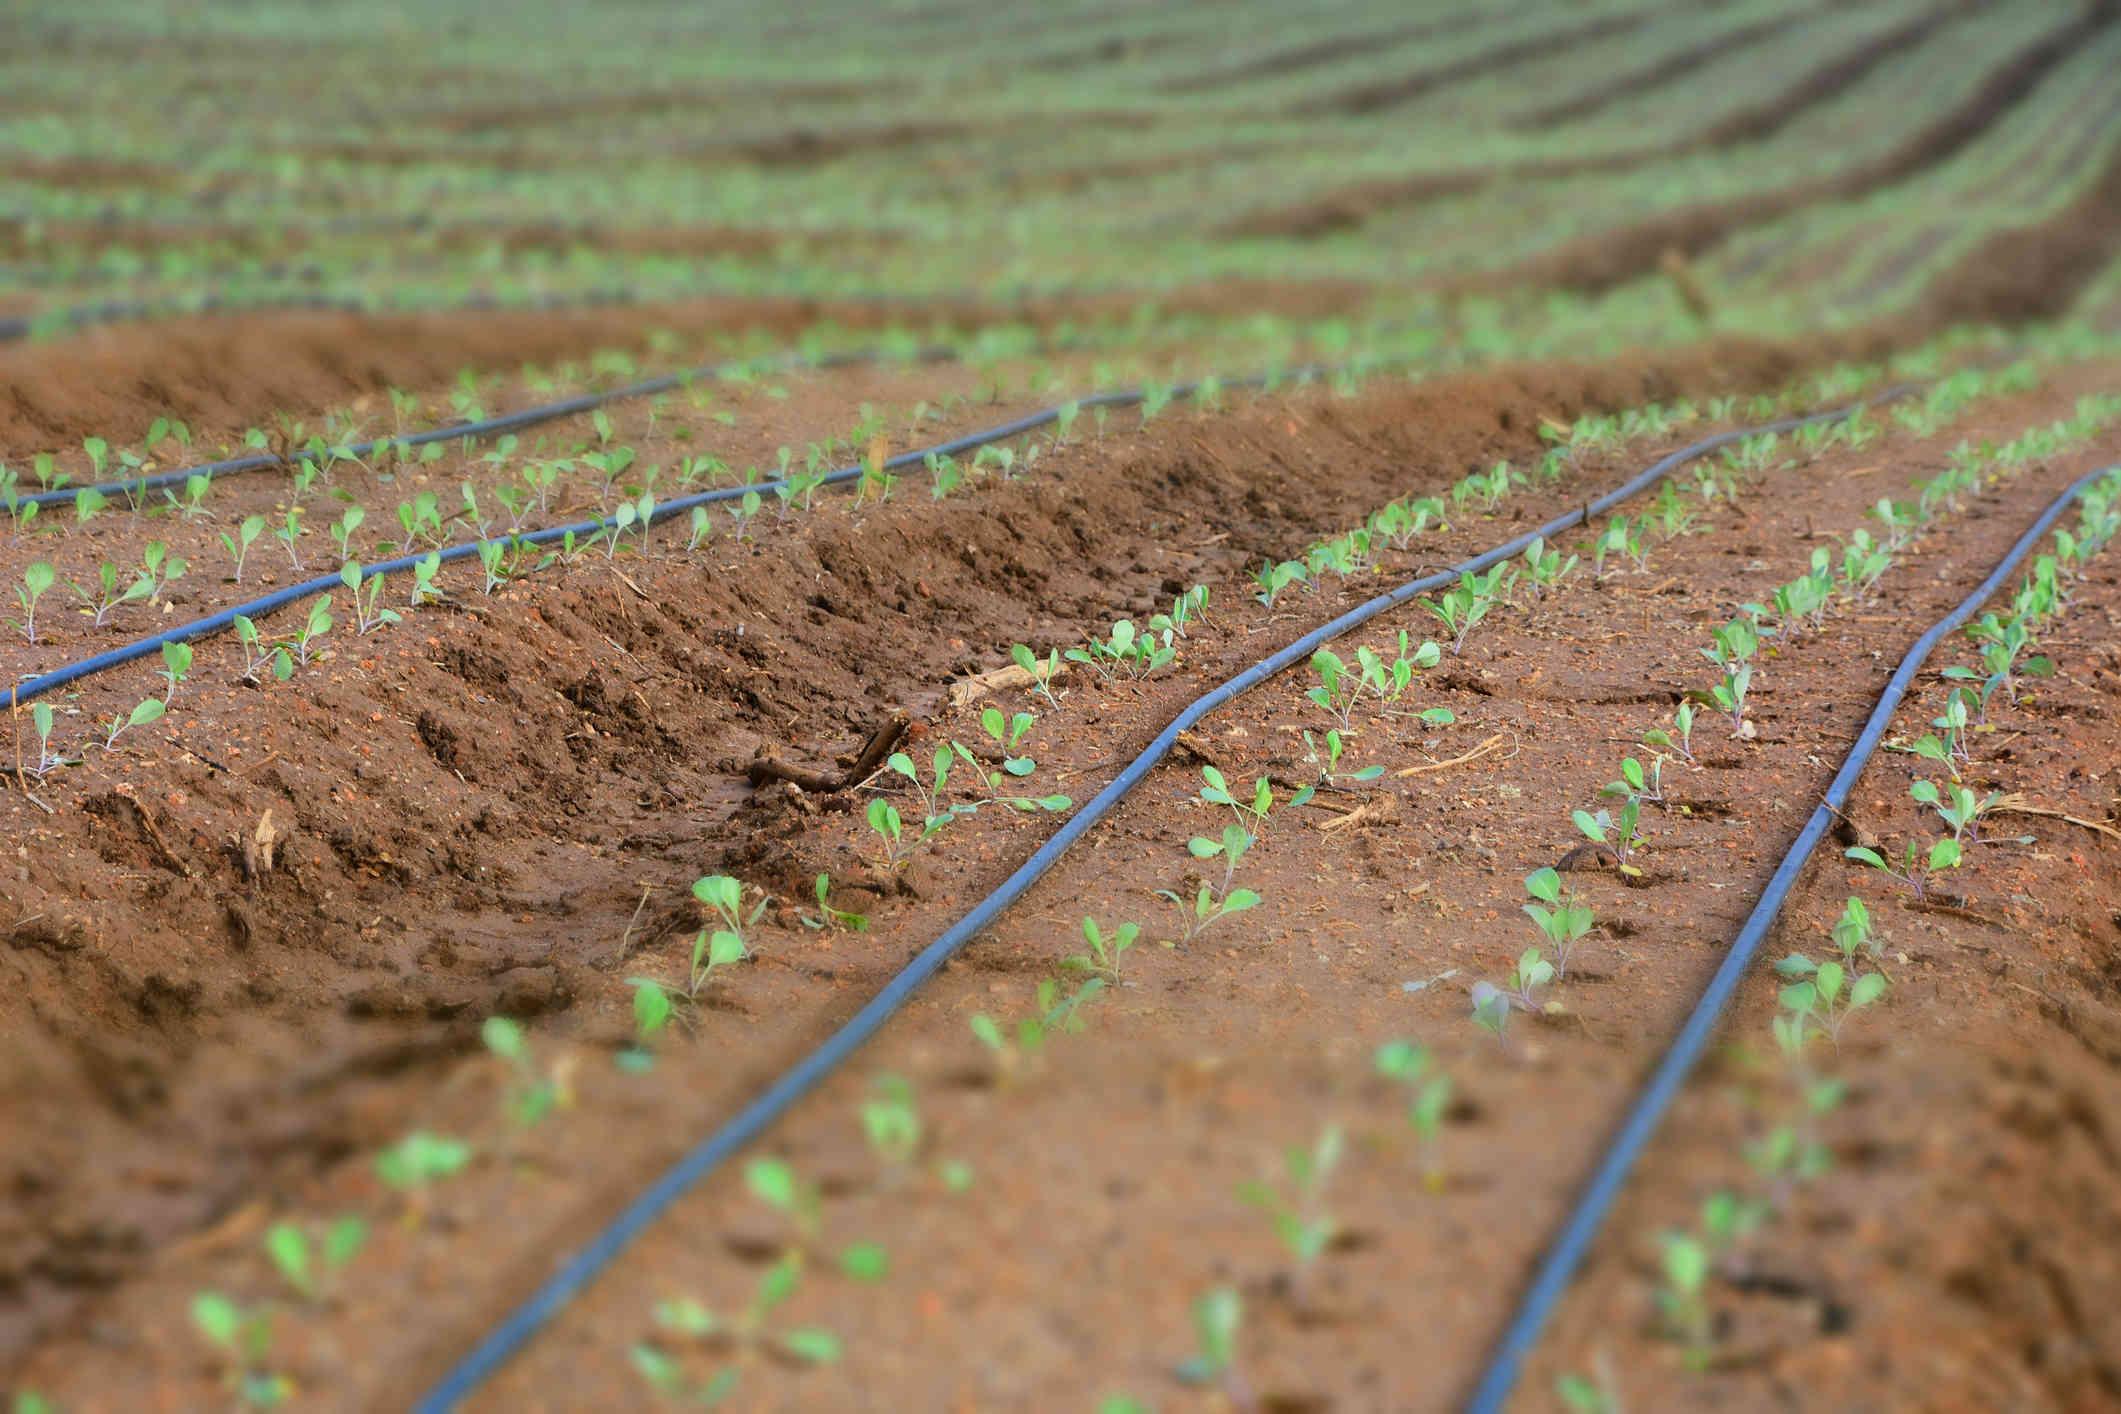
Mfumo umwagiliaji wa matone na mifereji ya maji imelala ardhini. Miche midogo imepandwa kwa mistari yenye usawa. Udongo unaonekana kuwa na unyevunyevu na ina rangi ya hudhurungi. Hii ni jia bora ya kuhifadhi maji shambani. Kilimo ni cha kisasa na chenye tinja.